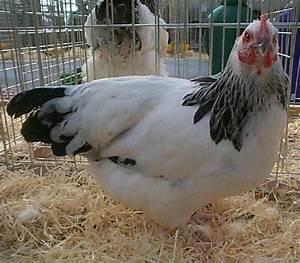
chicken